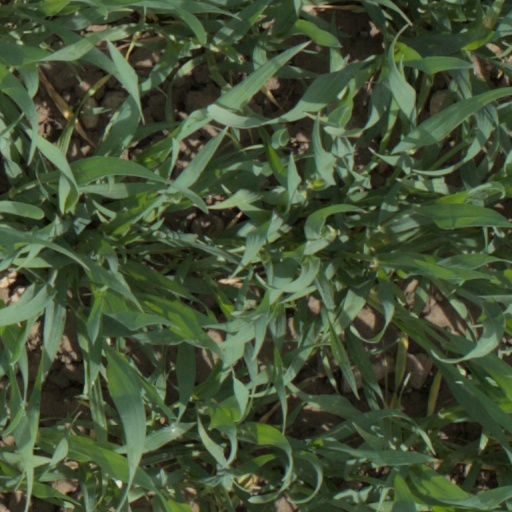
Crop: wheat